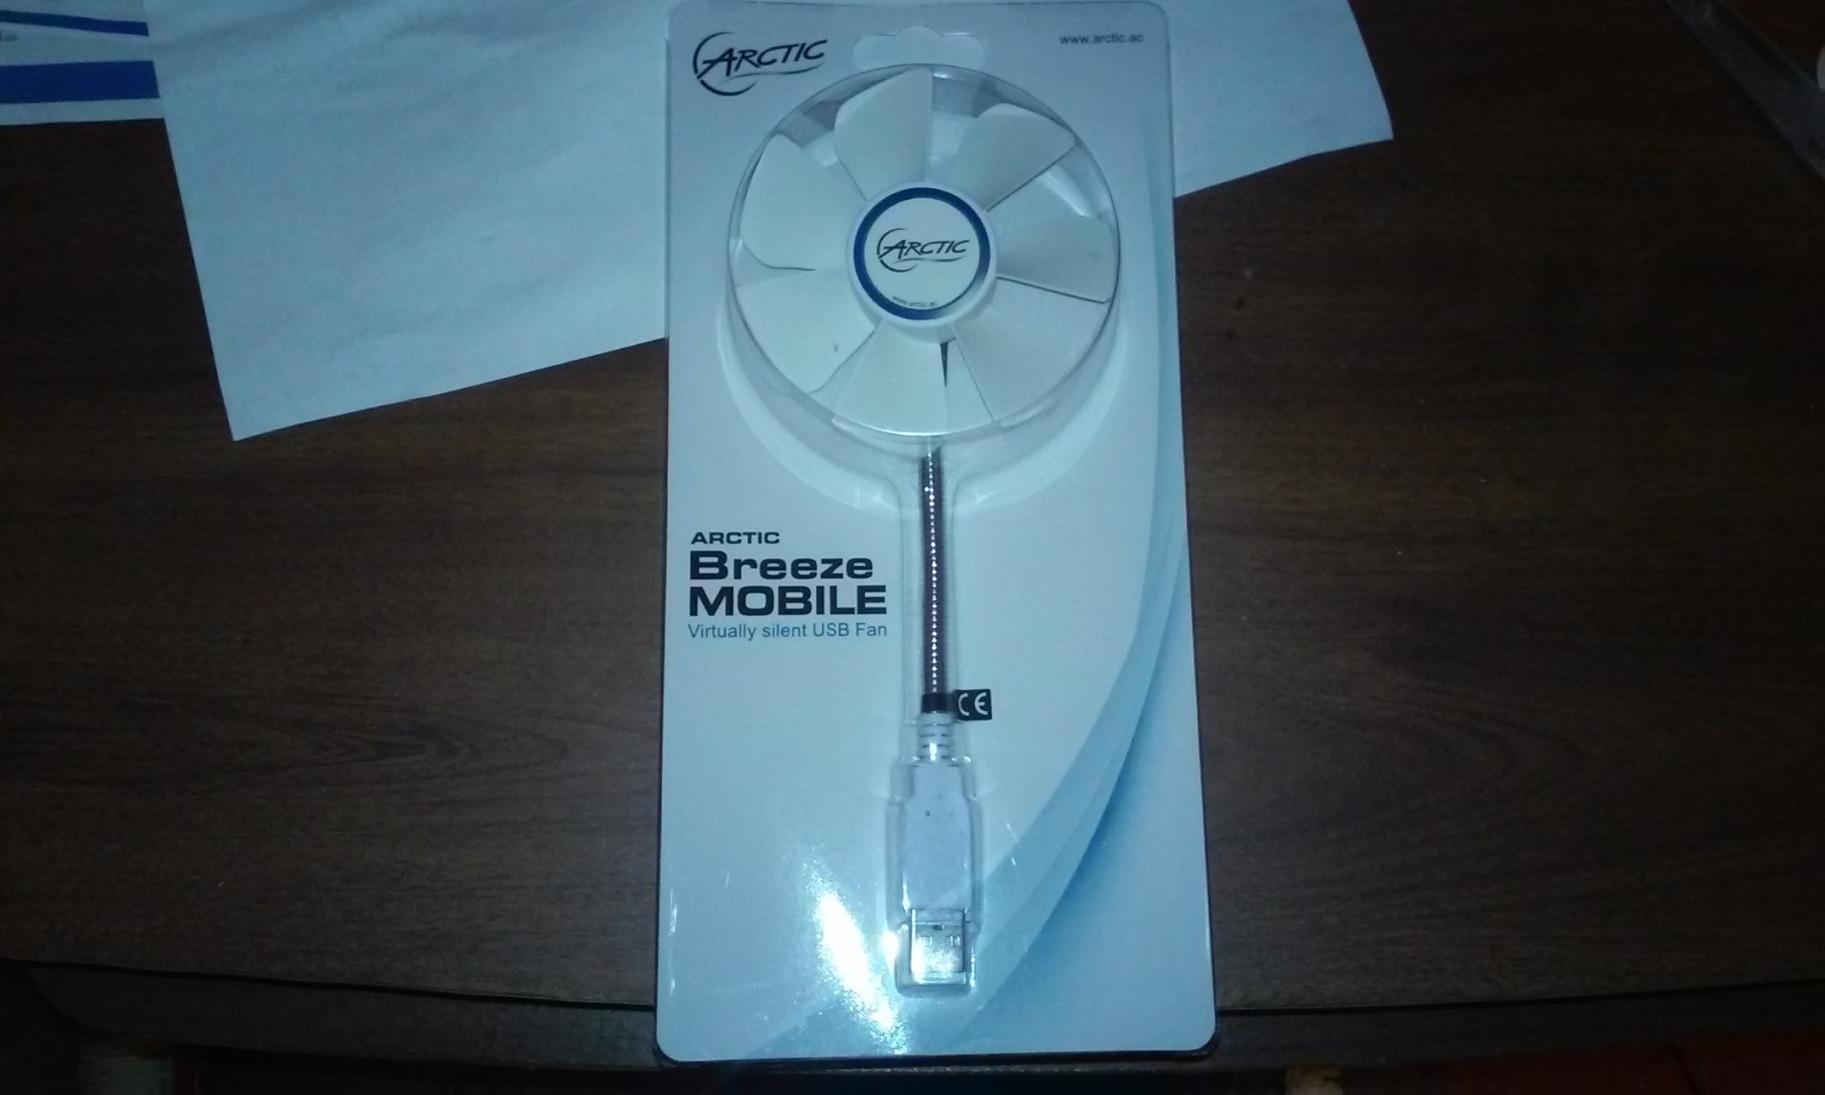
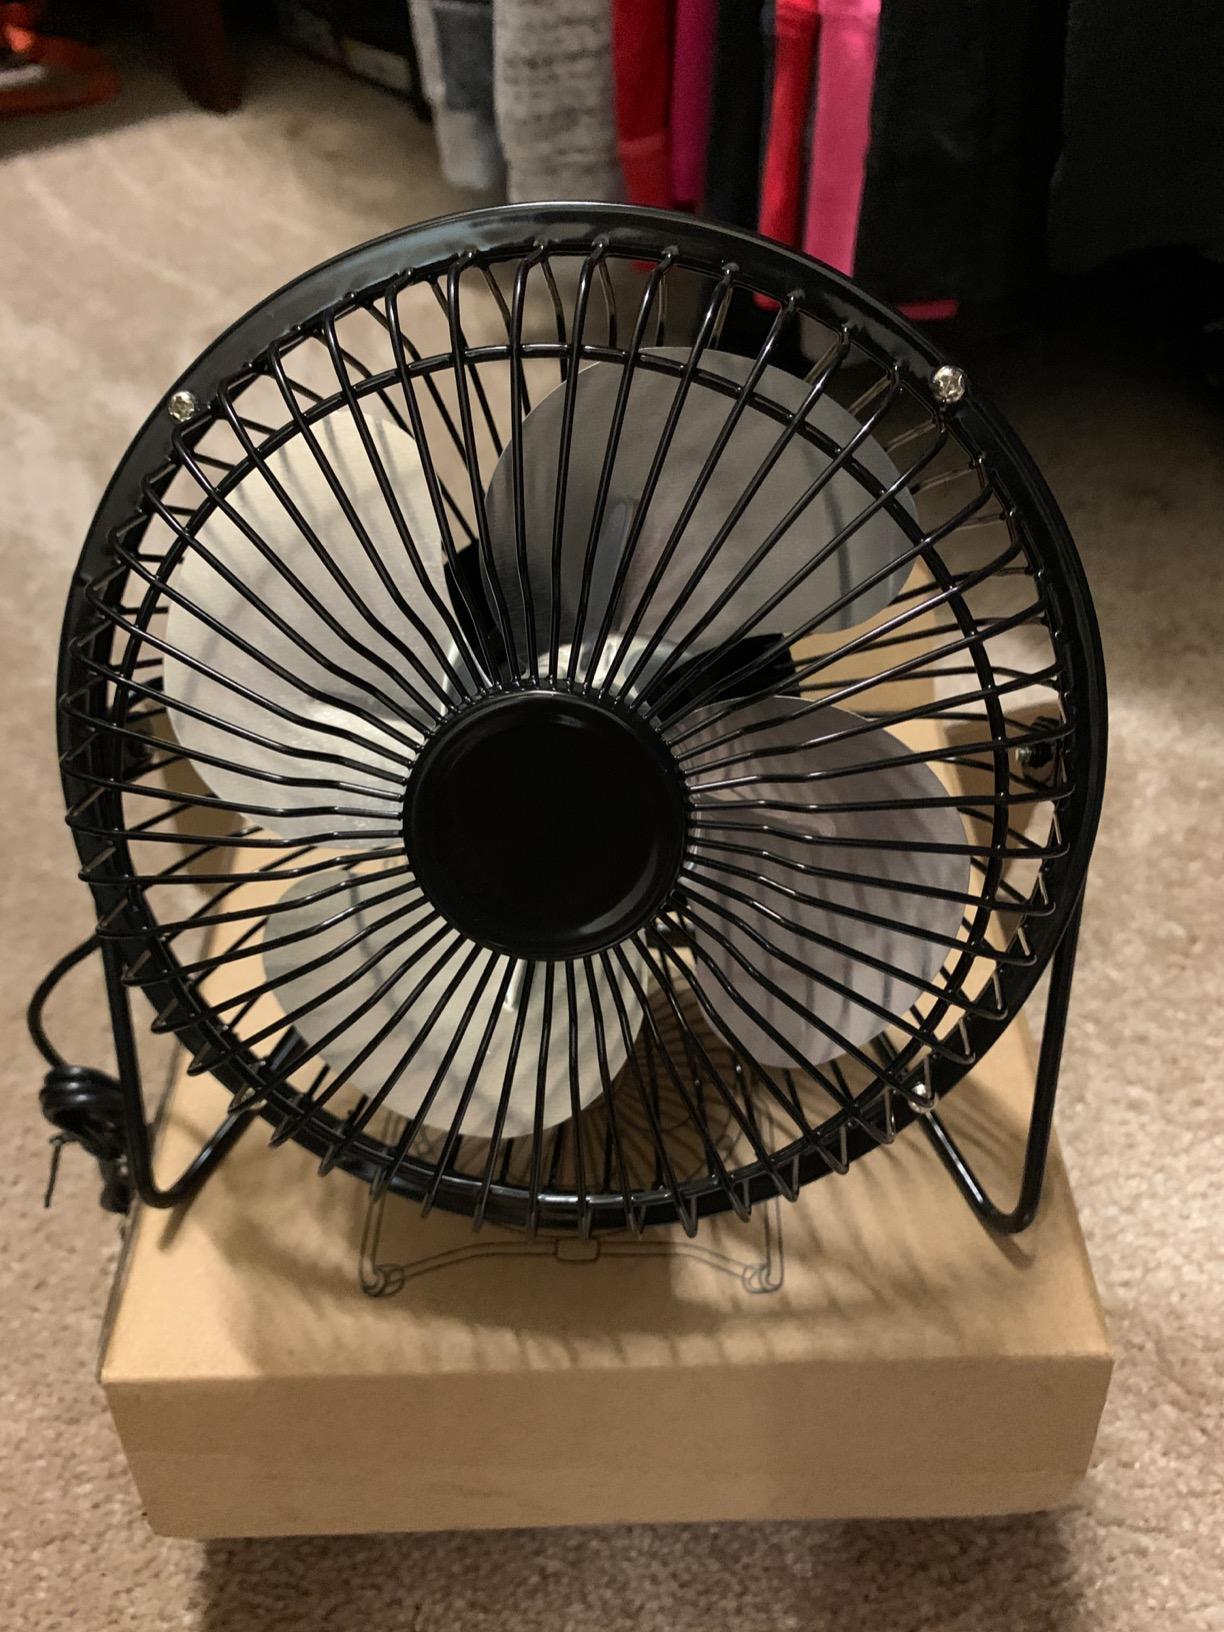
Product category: fan
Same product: no